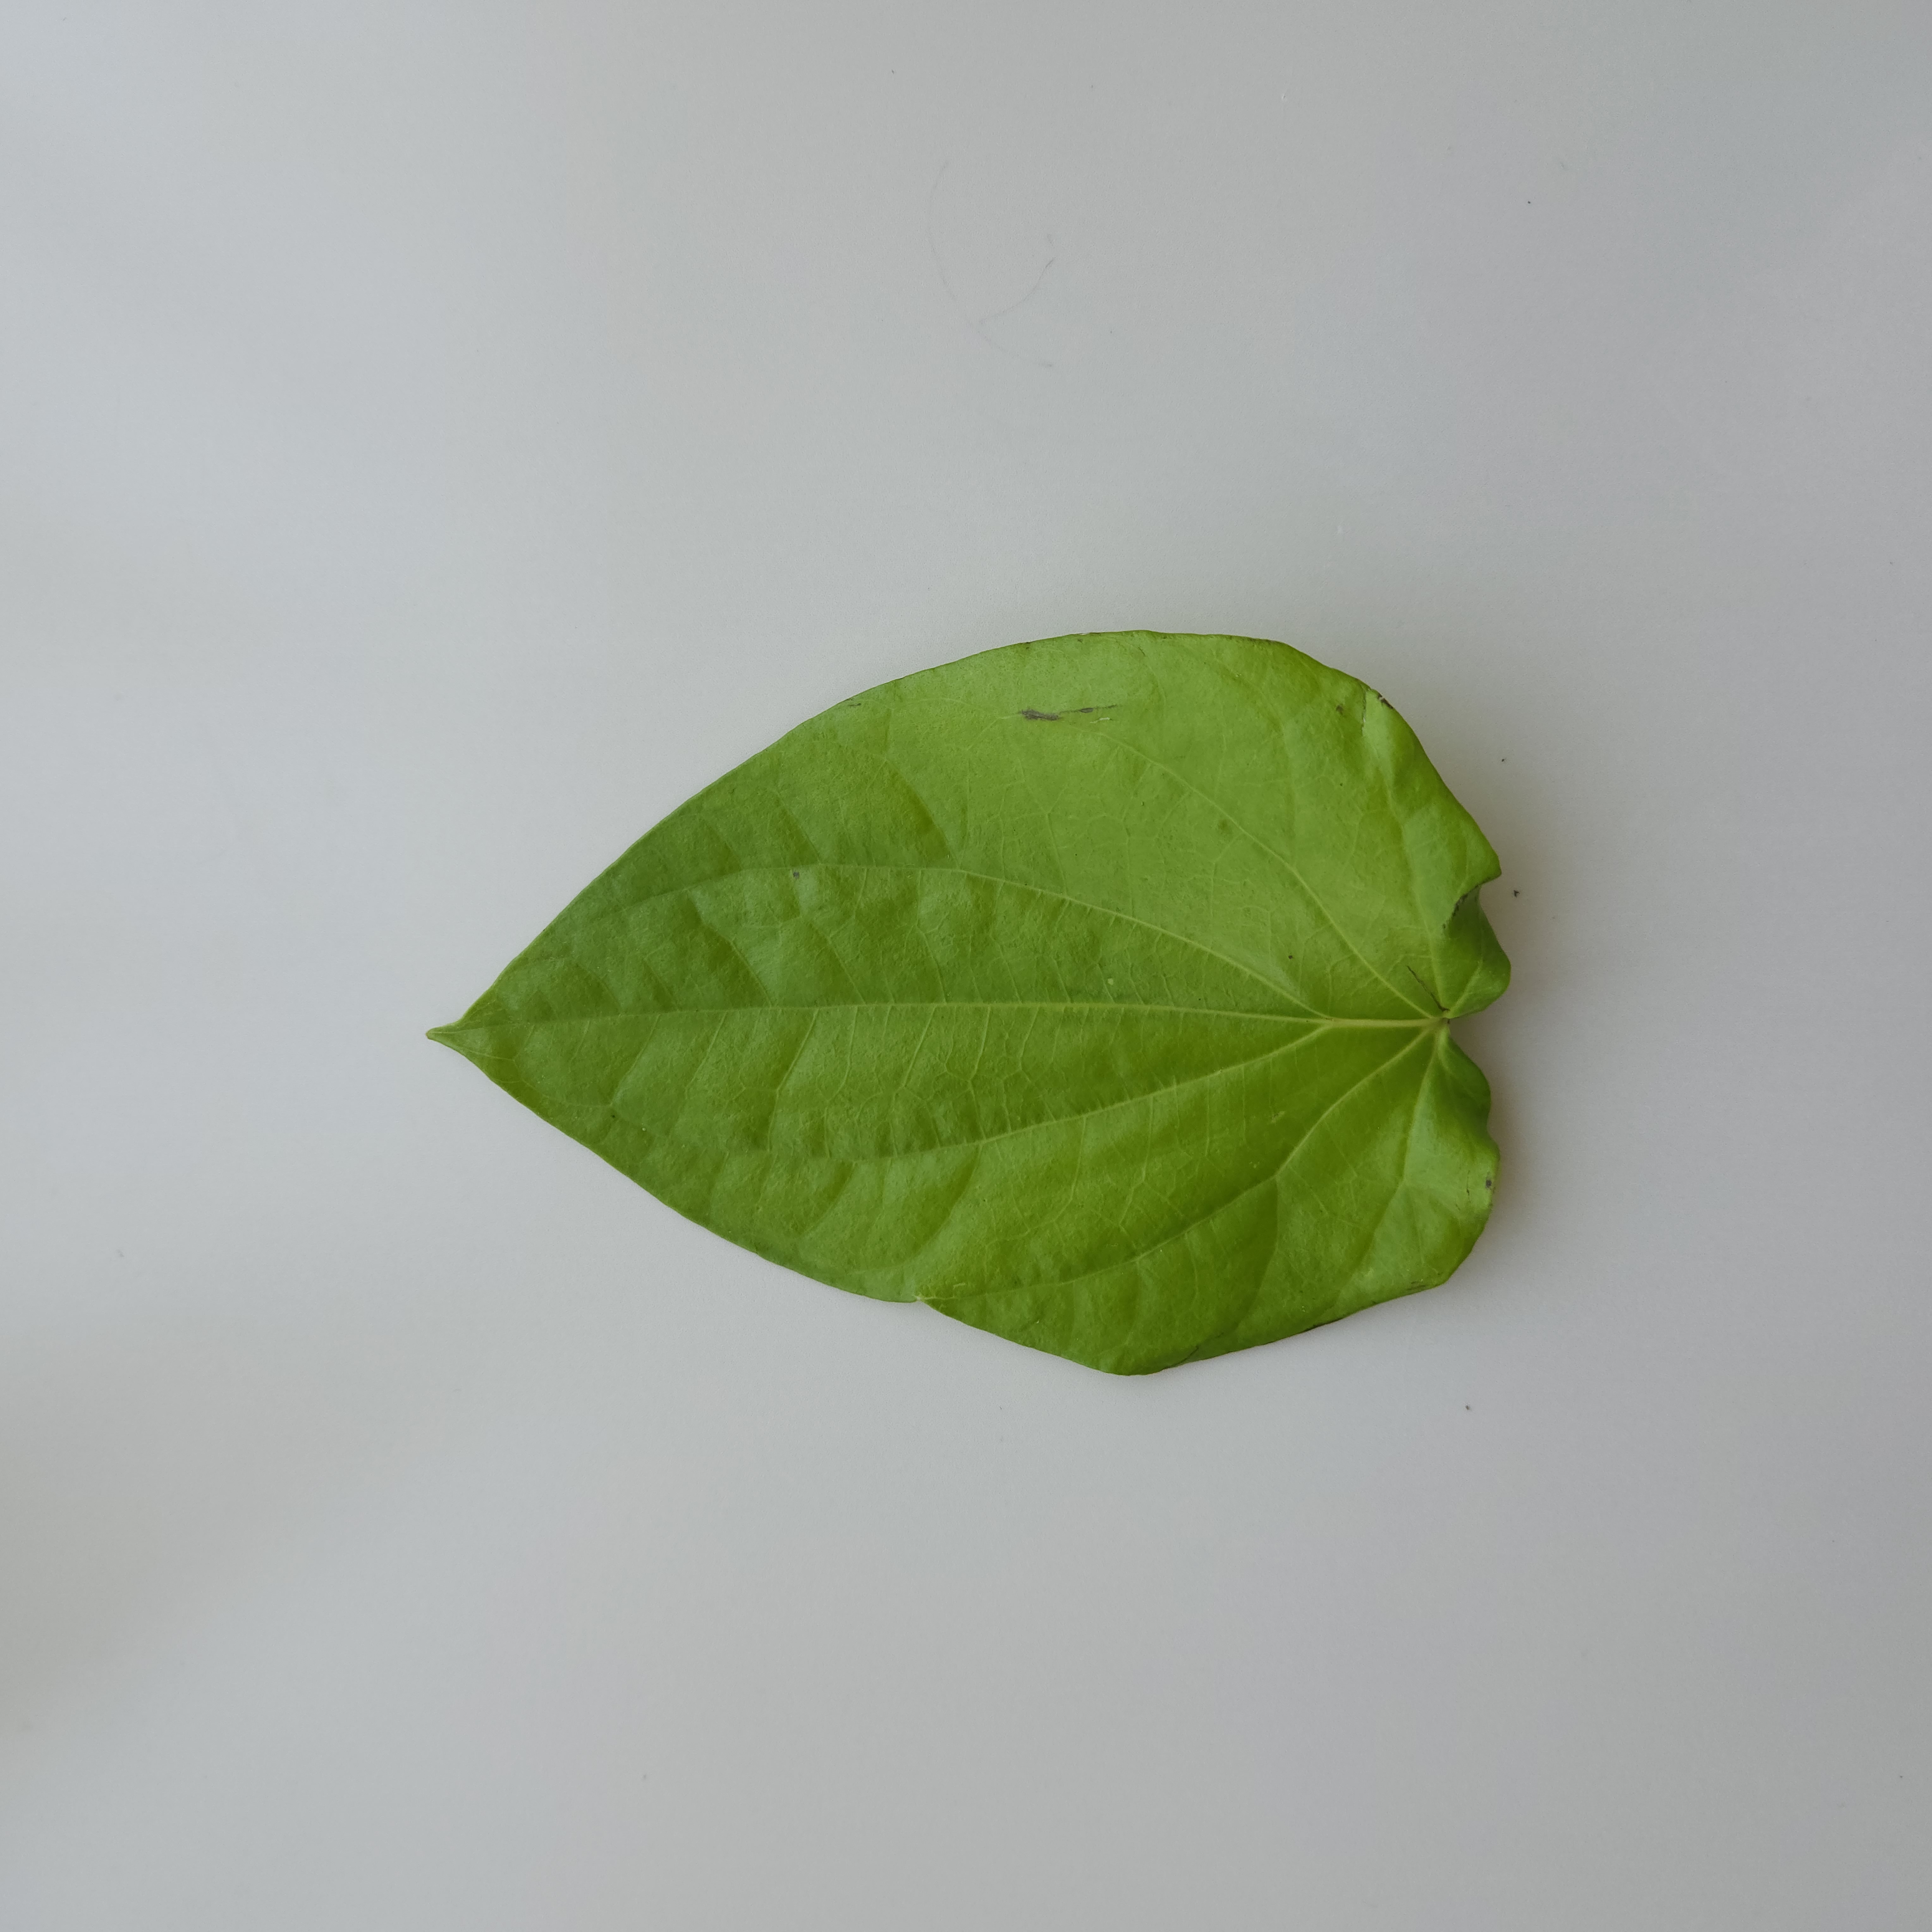
Label: Healthy